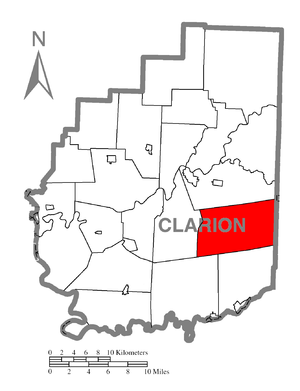
Limestone Township est un township, situé au sud-est du comté de Clarion, aux États-Unis. En 2010, il comptait une population de 1 858 habitants.